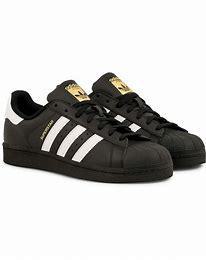
Brand: adidas
Model: originals Adidas Originals Superstar